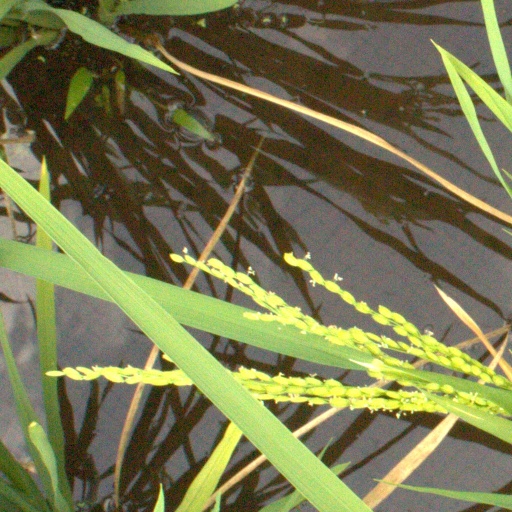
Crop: rice